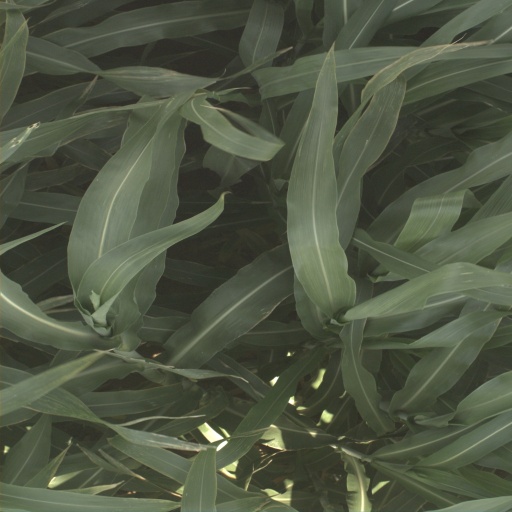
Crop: sorghum